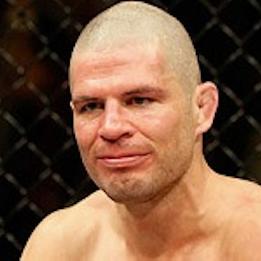
Age: 30